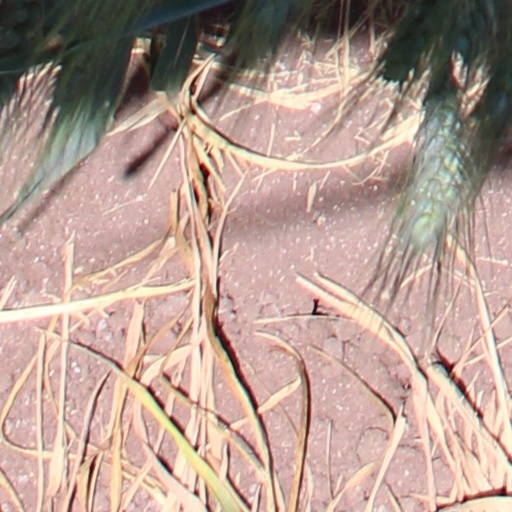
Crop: wheat